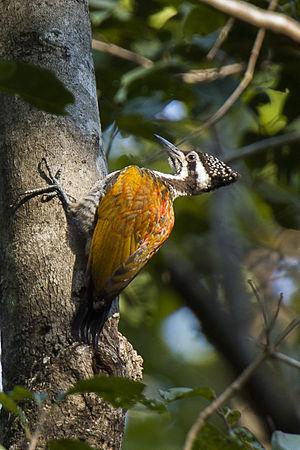
Le Pic de Tickell est une espèce d'oiseaux de la famille des Picidae.